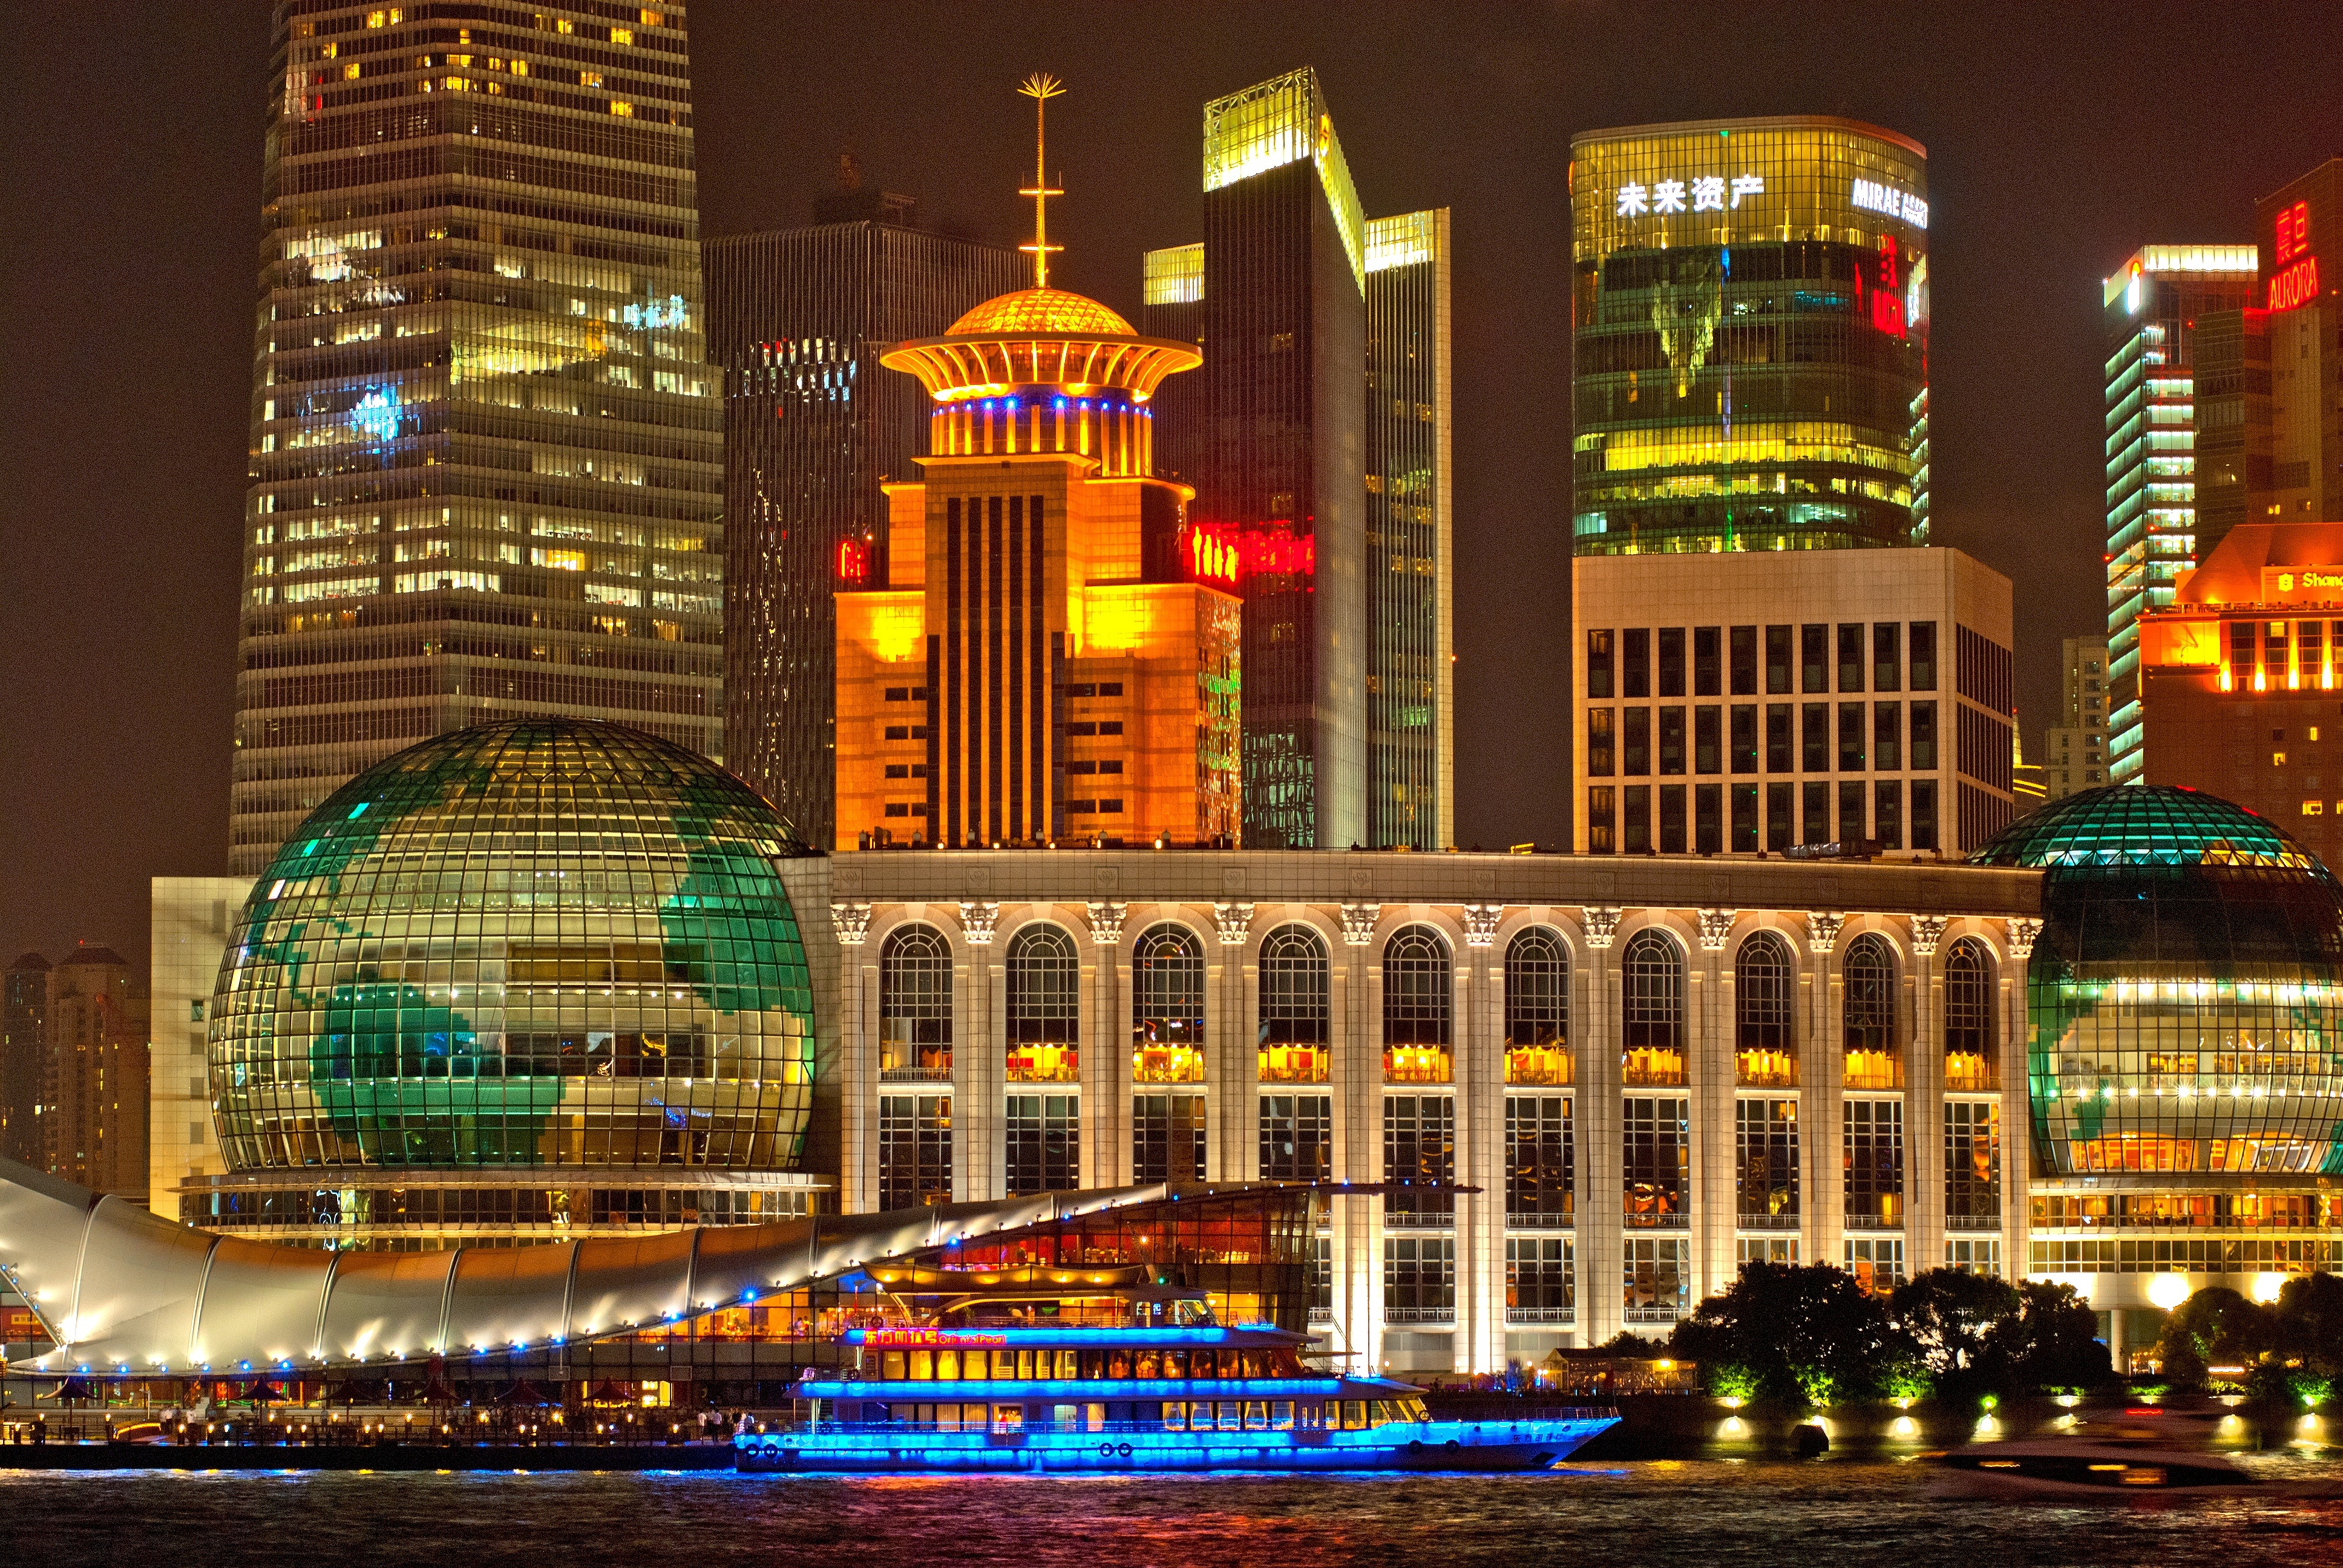
architecture, skyline, night, city, skyscraper, river, cityscape, downtown, plaza, landmark, lights, skyscrapers, buildings, metropolis, human settlement, metropolitan area